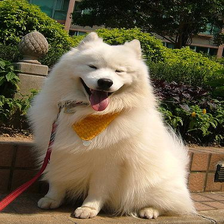
Species: dog
Breed: samoyed